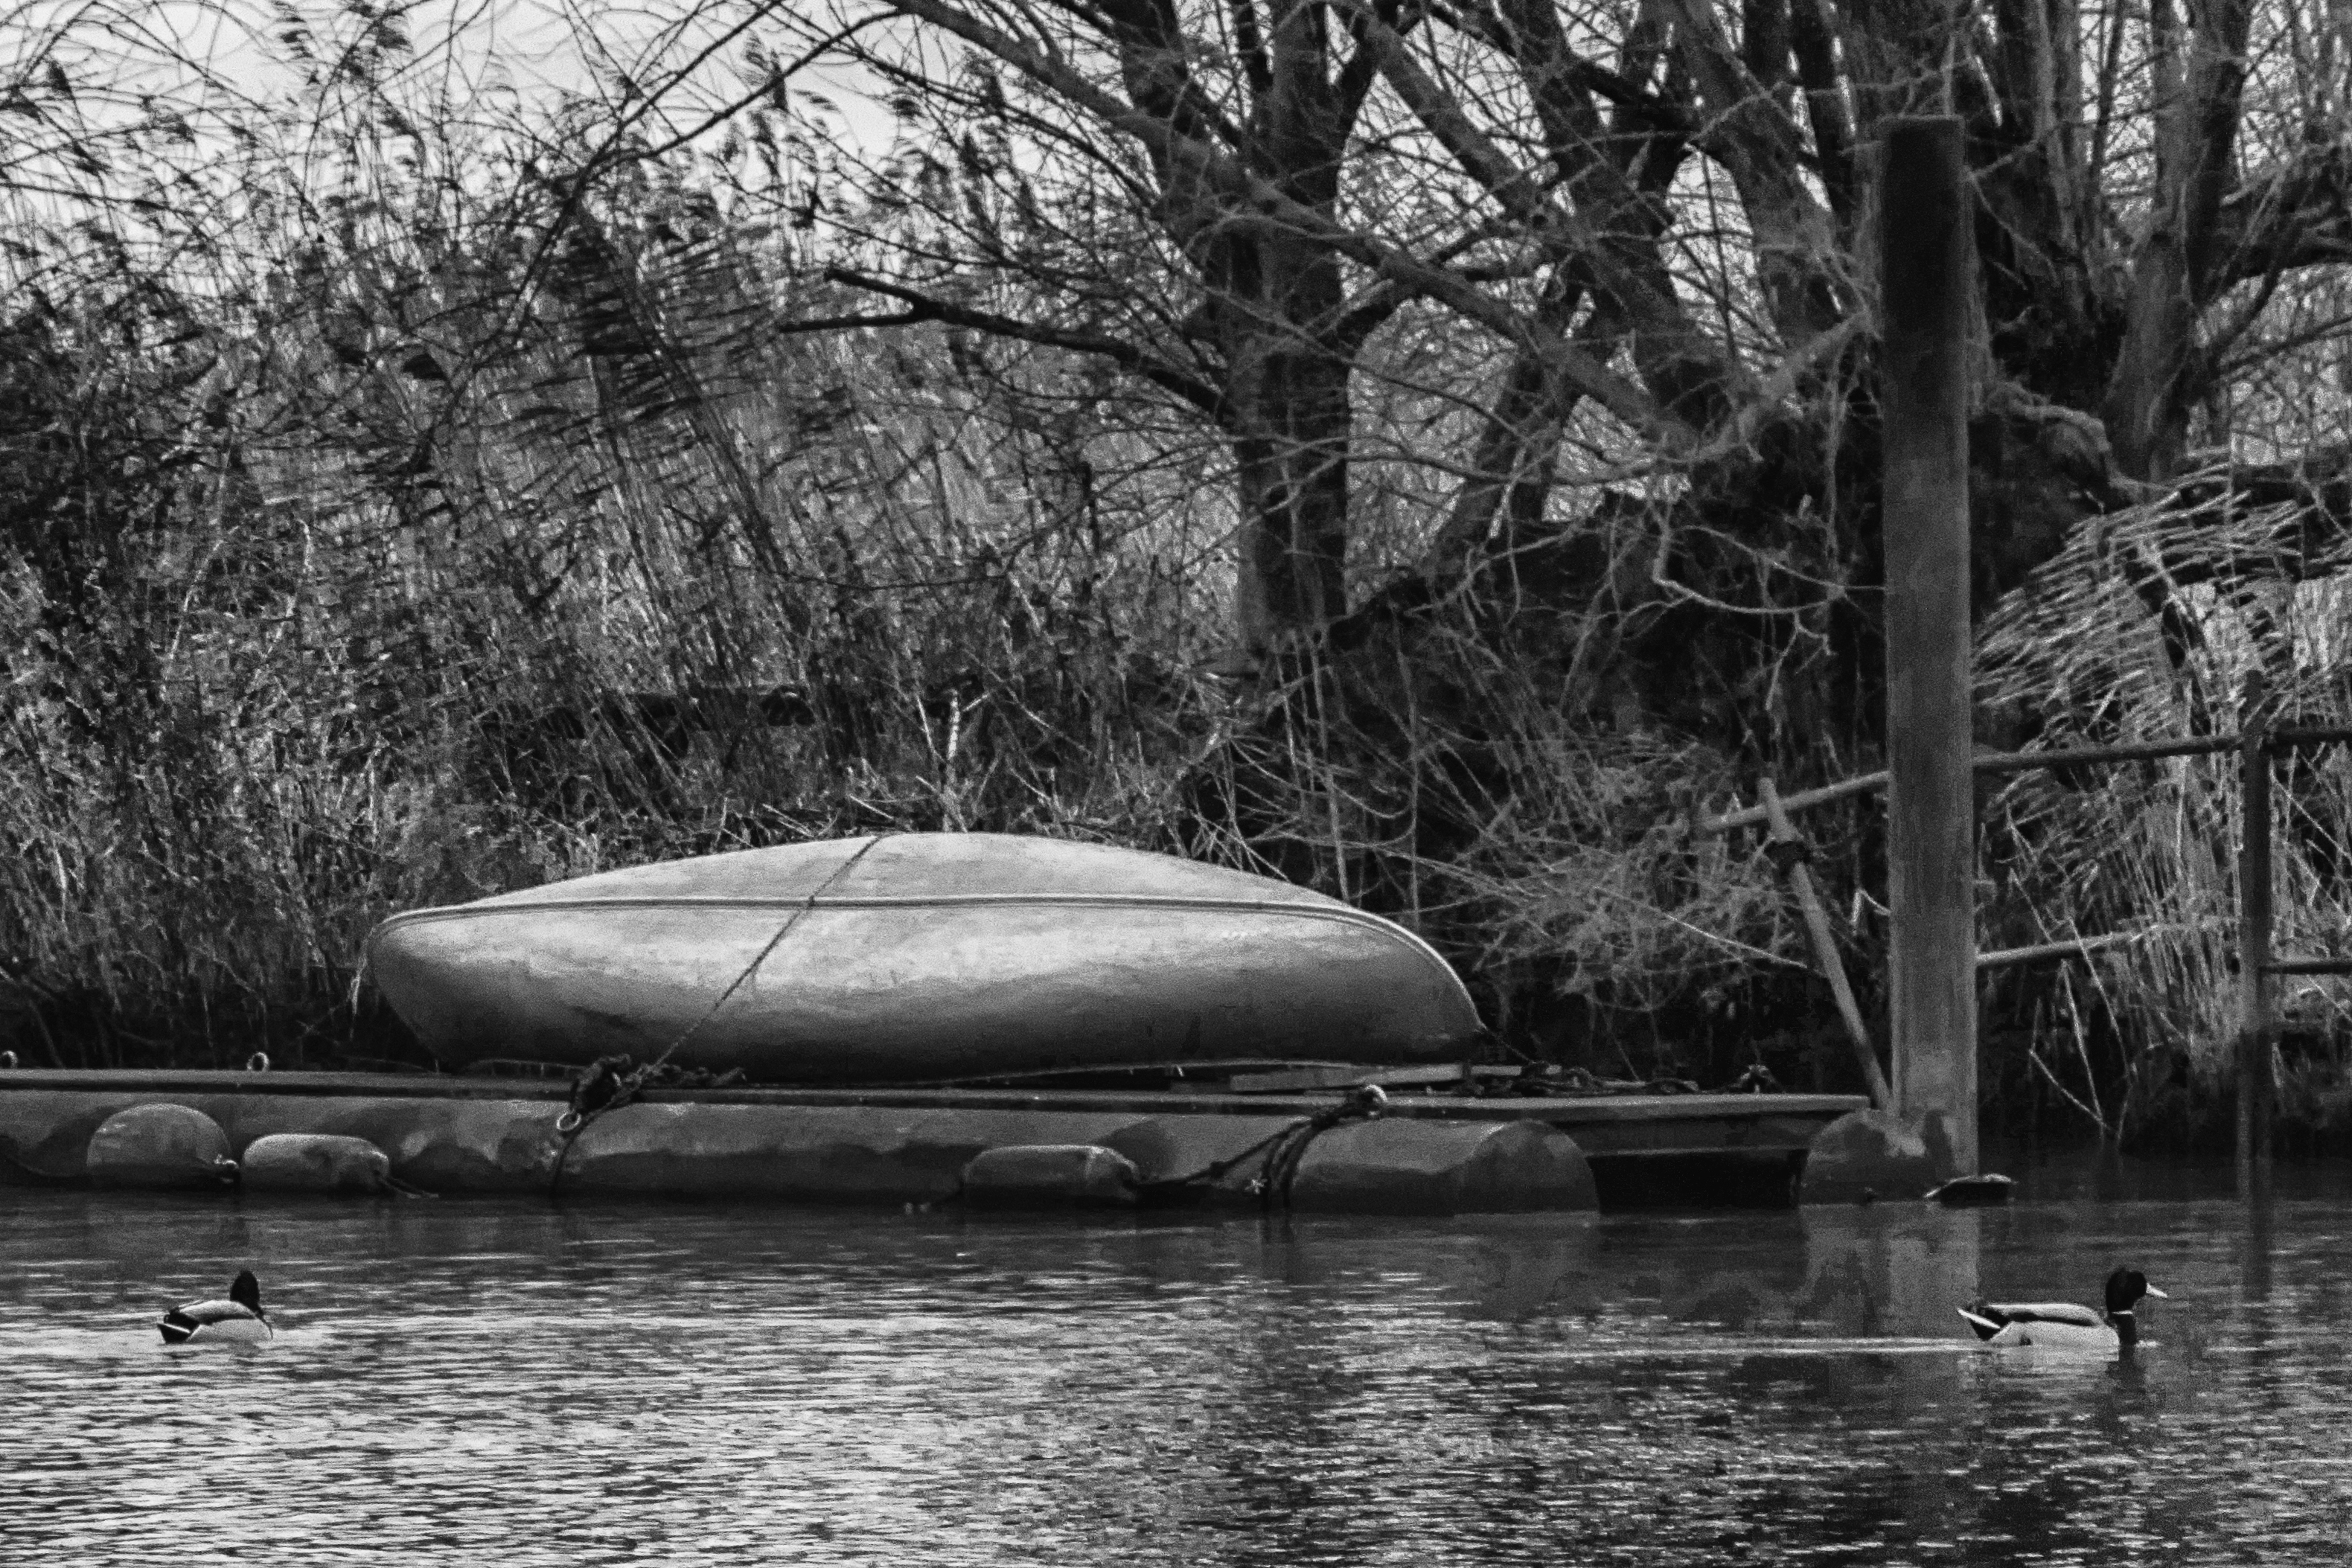
tree, water, nature, outdoor, black and white, boat, photography, river, reed, boot, reflection, vehicle, nikon, monochrome, nederland, netherlands, zuidholland, willow, duck, outdoorphotography, wetland, paulvandevelde, pdvandevelde, padagudaloma, natuurfotografie, dordrecht, biesbosch, nederlandinfotos, wilgen, hollandse, zwart, lisdodde, witriet, monochrome photography, bayou